Lorenz Bogaert

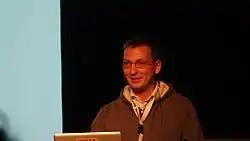
Lorenz Bogaert

Lorenz Bogaert, born 1976, is a Belgian serial Internet entrepreneur. He is co-founder of Massive Media, a social media company owning digital brands such as social networking services Netlog and Ablo and social dating community Twoo. Lorenz lives in Ghent.